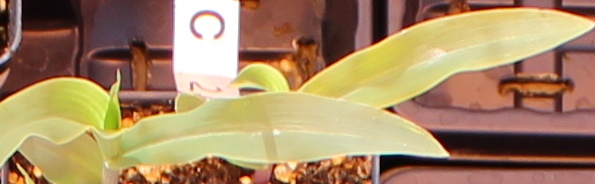
Label: Corn